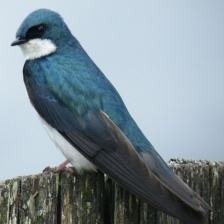
Species: TREE SWALLOW
Scientific name: TACHYCINETA BICOLOR